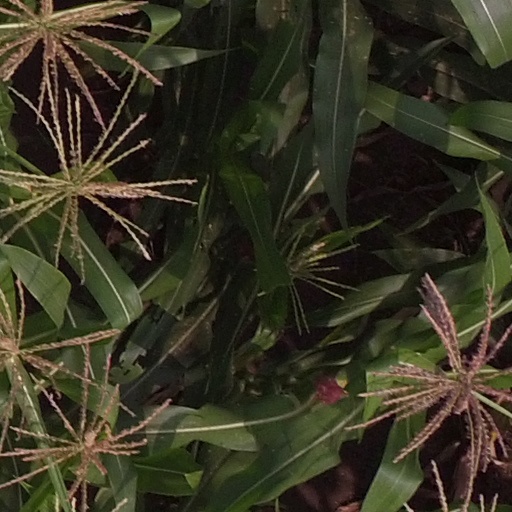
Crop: maize; corn